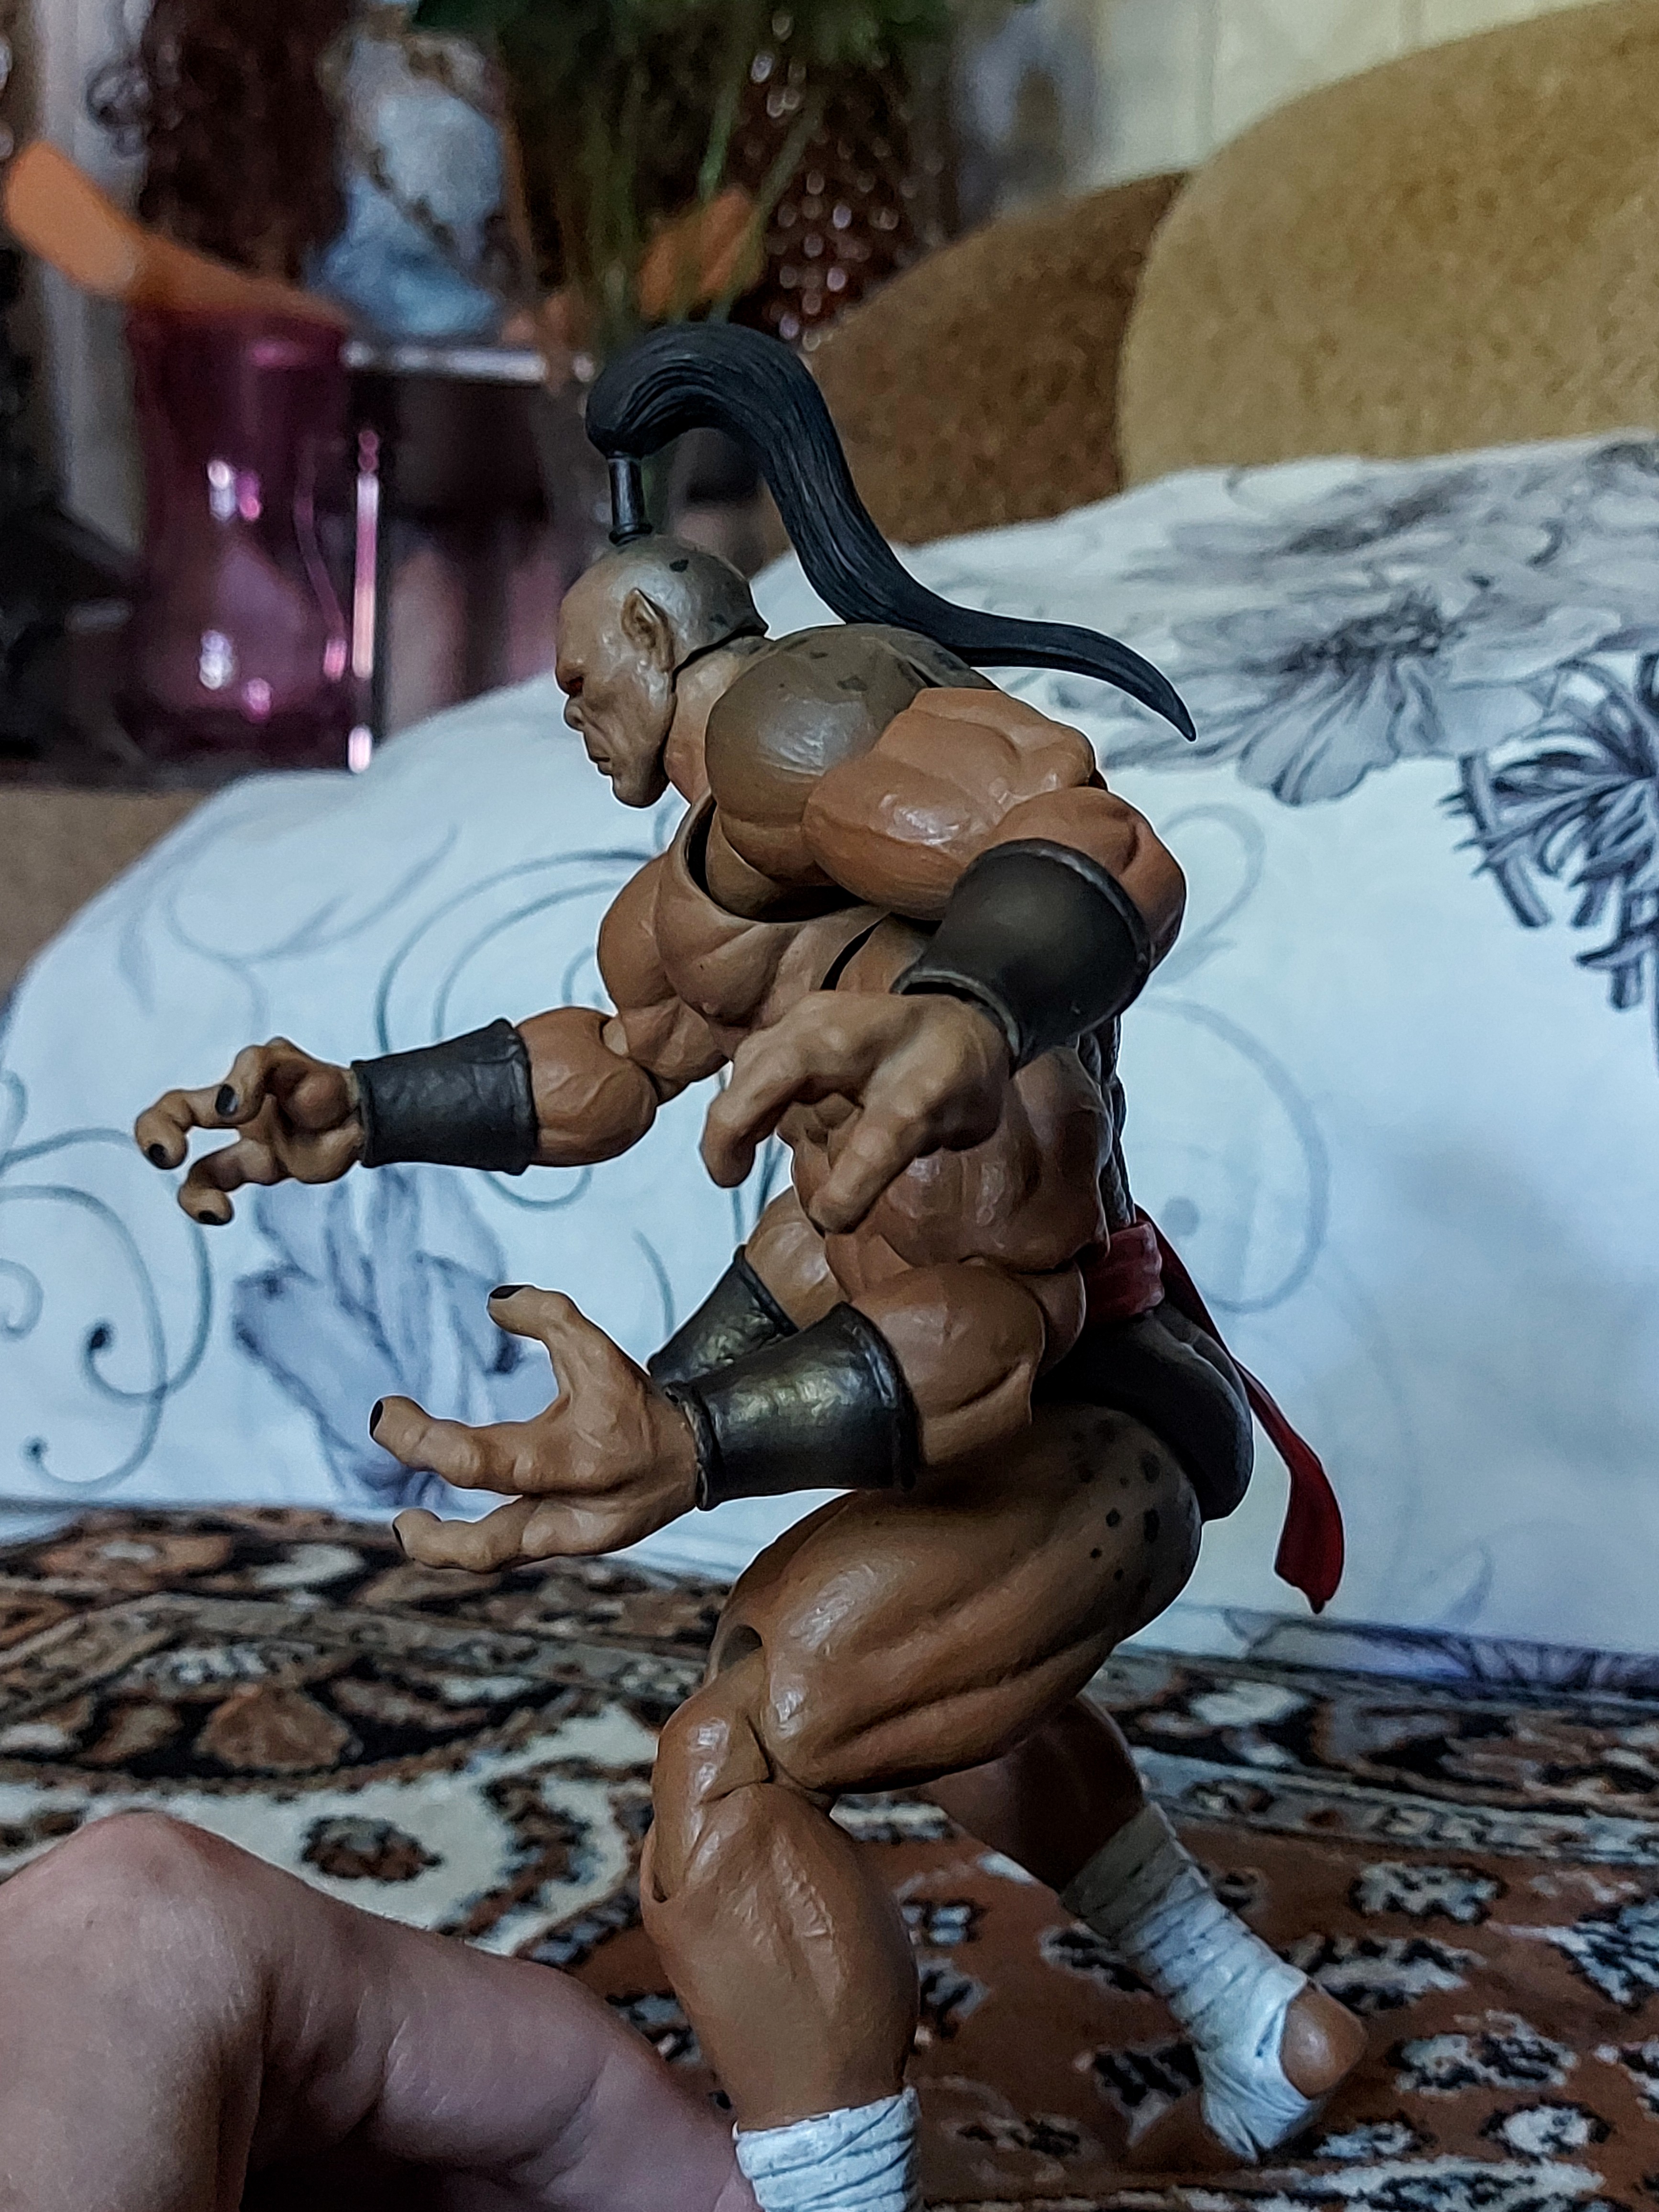
Shokan, storm, collectibles, warrior, fighter, action, figure, sculpture, statue, art, chest, wood, fictional character, Barechested, metal, event, toy, human leg, mythology, visual arts, thigh, flesh, figurine, carving, cg artwork, bronze, fiction, action figure, sitting, chair, costume, animation, middle ages